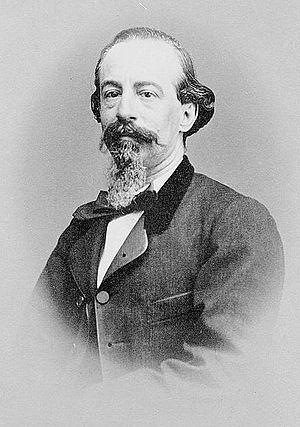
José Zorrilla y Moral, né à Valladolid le 21 février 1817 et mort à Madrid, 23 janvier 1893 est un écrivain, et poète ainsi que l'un des principaux dramaturges espagnols du XIXᵉ siècle.